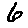
Label: 6